Fort Tillinghast

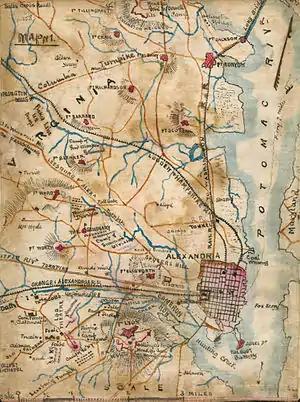
Map of Civil War forts near Alexandria, showing Fort Tillinghast (ca. September 1861)

Following the Union Army's rout at the First Battle of Bull Run (Manassas) in late July 1861, the Union Army constructed Fort Tillinghouse in August of that year. The lunette was part of the Arlington Line and tied into Fort Craig approximately to the south and Fort Cass approximately to the north. Along with Forts Cass, Woodbury, Morton, and Strong, the fortification covered approaches to the Long Bridge and the Aqueduct Bridge (near the modern Key Bridge).